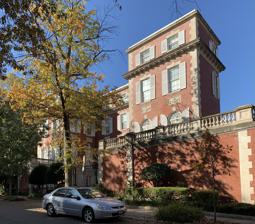
Building: Codman–Davis House
Country: United States of America
Year built: 1906
Historic house in Washington, D.C., United States United States historic place Codman–Davis House U.S. National Register of Historic Places Location Washington, D.C. Coordinates 38°54′49″N 77°2′54″W / 38.91361°N 77.04833°W / 38.91361; -77.04833 Built 1906 Architect Ogden Codman Jr. Architectural style Classical Revival NRHP reference No. 79003100 Added to NRHP October 11, 1979 The Codman–Davis House is a four-story, red brick, 1906, classical revival house in Washington, D.C. at 2145 Decatur Place NW (in the Kalorama neighborhood). It was designed by Ogden Codman Jr. for his cousin, Martha Codman of Washington, DC and Newport, Rhode Island . She also commissioned his design of the Codman Carriage House and Stable , built nearby. It is listed on the National Register of Historic Places .  In 1995 the house served as the residence of the Thai ambassador . See also Codman Carriage House and Stable References